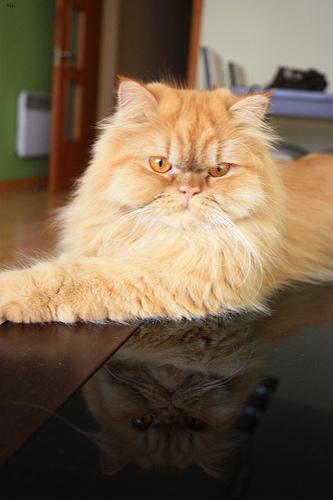
Persian